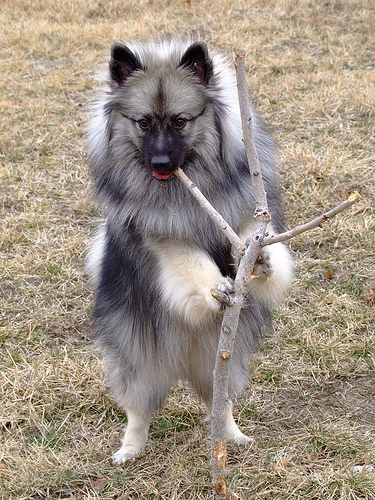
Breed: keeshond